Cambrai

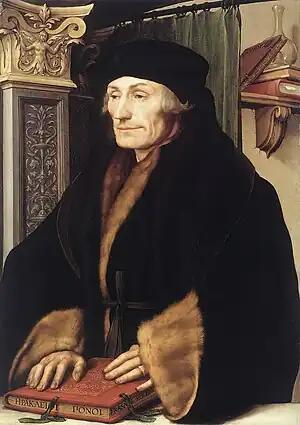
Erasmus

The Musée des Beaux-Arts de Cambrai opened in 1847 to present revolutionary seizures, has been installed since 1893 in a mansion of the 18th century, the Hotel de Francqueville. Renovated in 1994, it has three departments (archaeology, fine arts and heritage of Cambrai) on of which the most important is that of art. It presents Flemish and Dutch paintings from the 17th century and French artists of the 19th and 20th century. A recent donation also allowed it to present a collection of geometric abstractions of the second half of the 20th century.